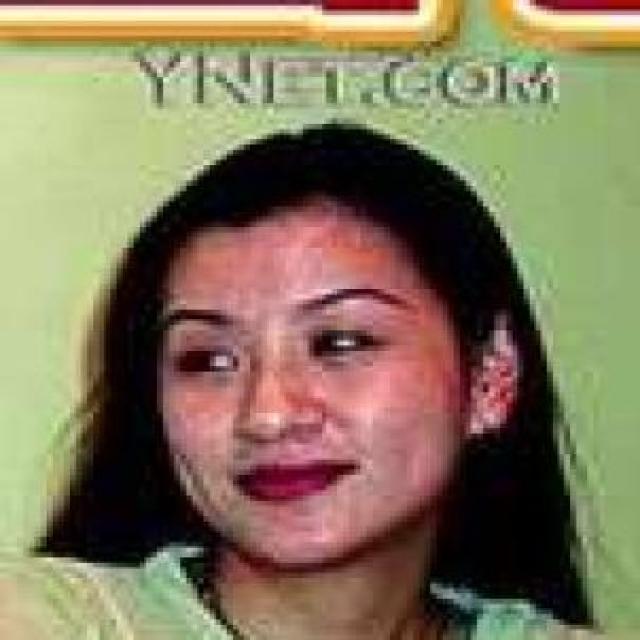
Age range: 21-44